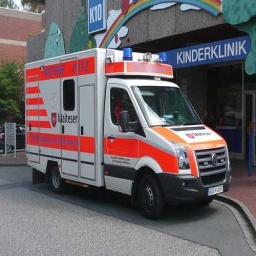
Label: ambulance